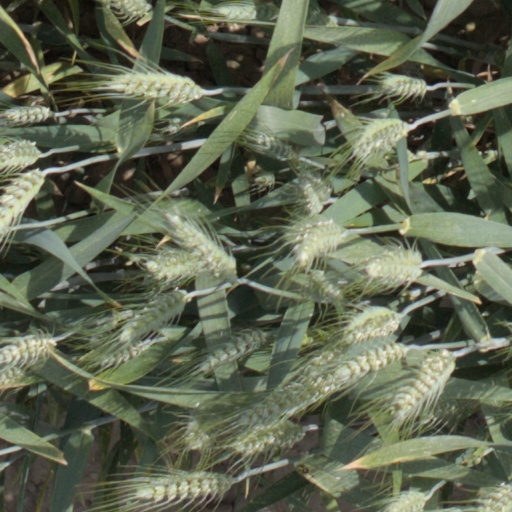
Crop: wheat